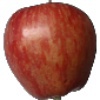
Label: Apple Red 1